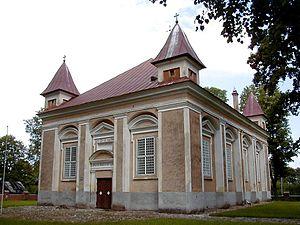
Subate est une ville de Lettonie, située dans la région de Zemgale, en Sélonie. Sa superficie est de 5.3 km². Elle a le statut de ville depuis 1917. Lors du recensement de 2015, elle comptait 713 habitants.